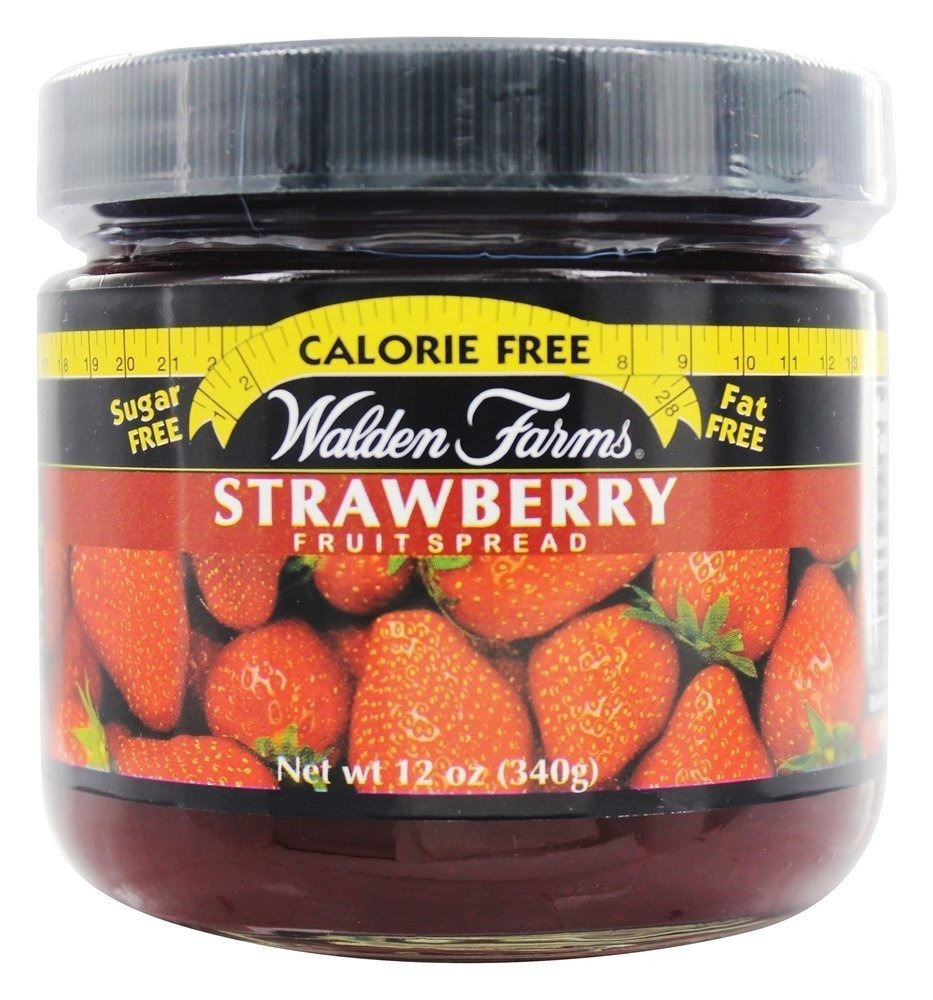
Item Name: Walden Farms Fruit Sprd Cf No Carb Strwbry
Value: 1.0
Unit: Count

Price: 4.64